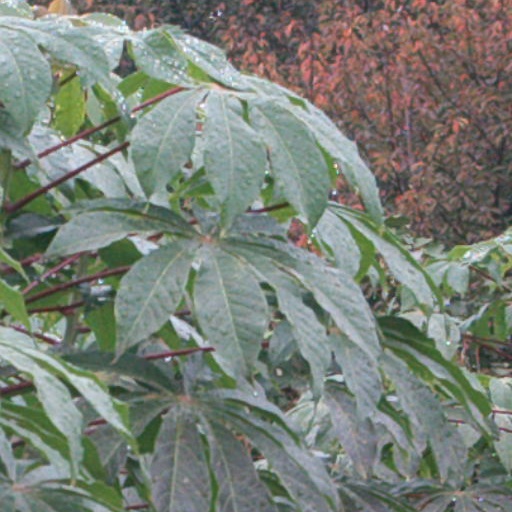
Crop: cassava